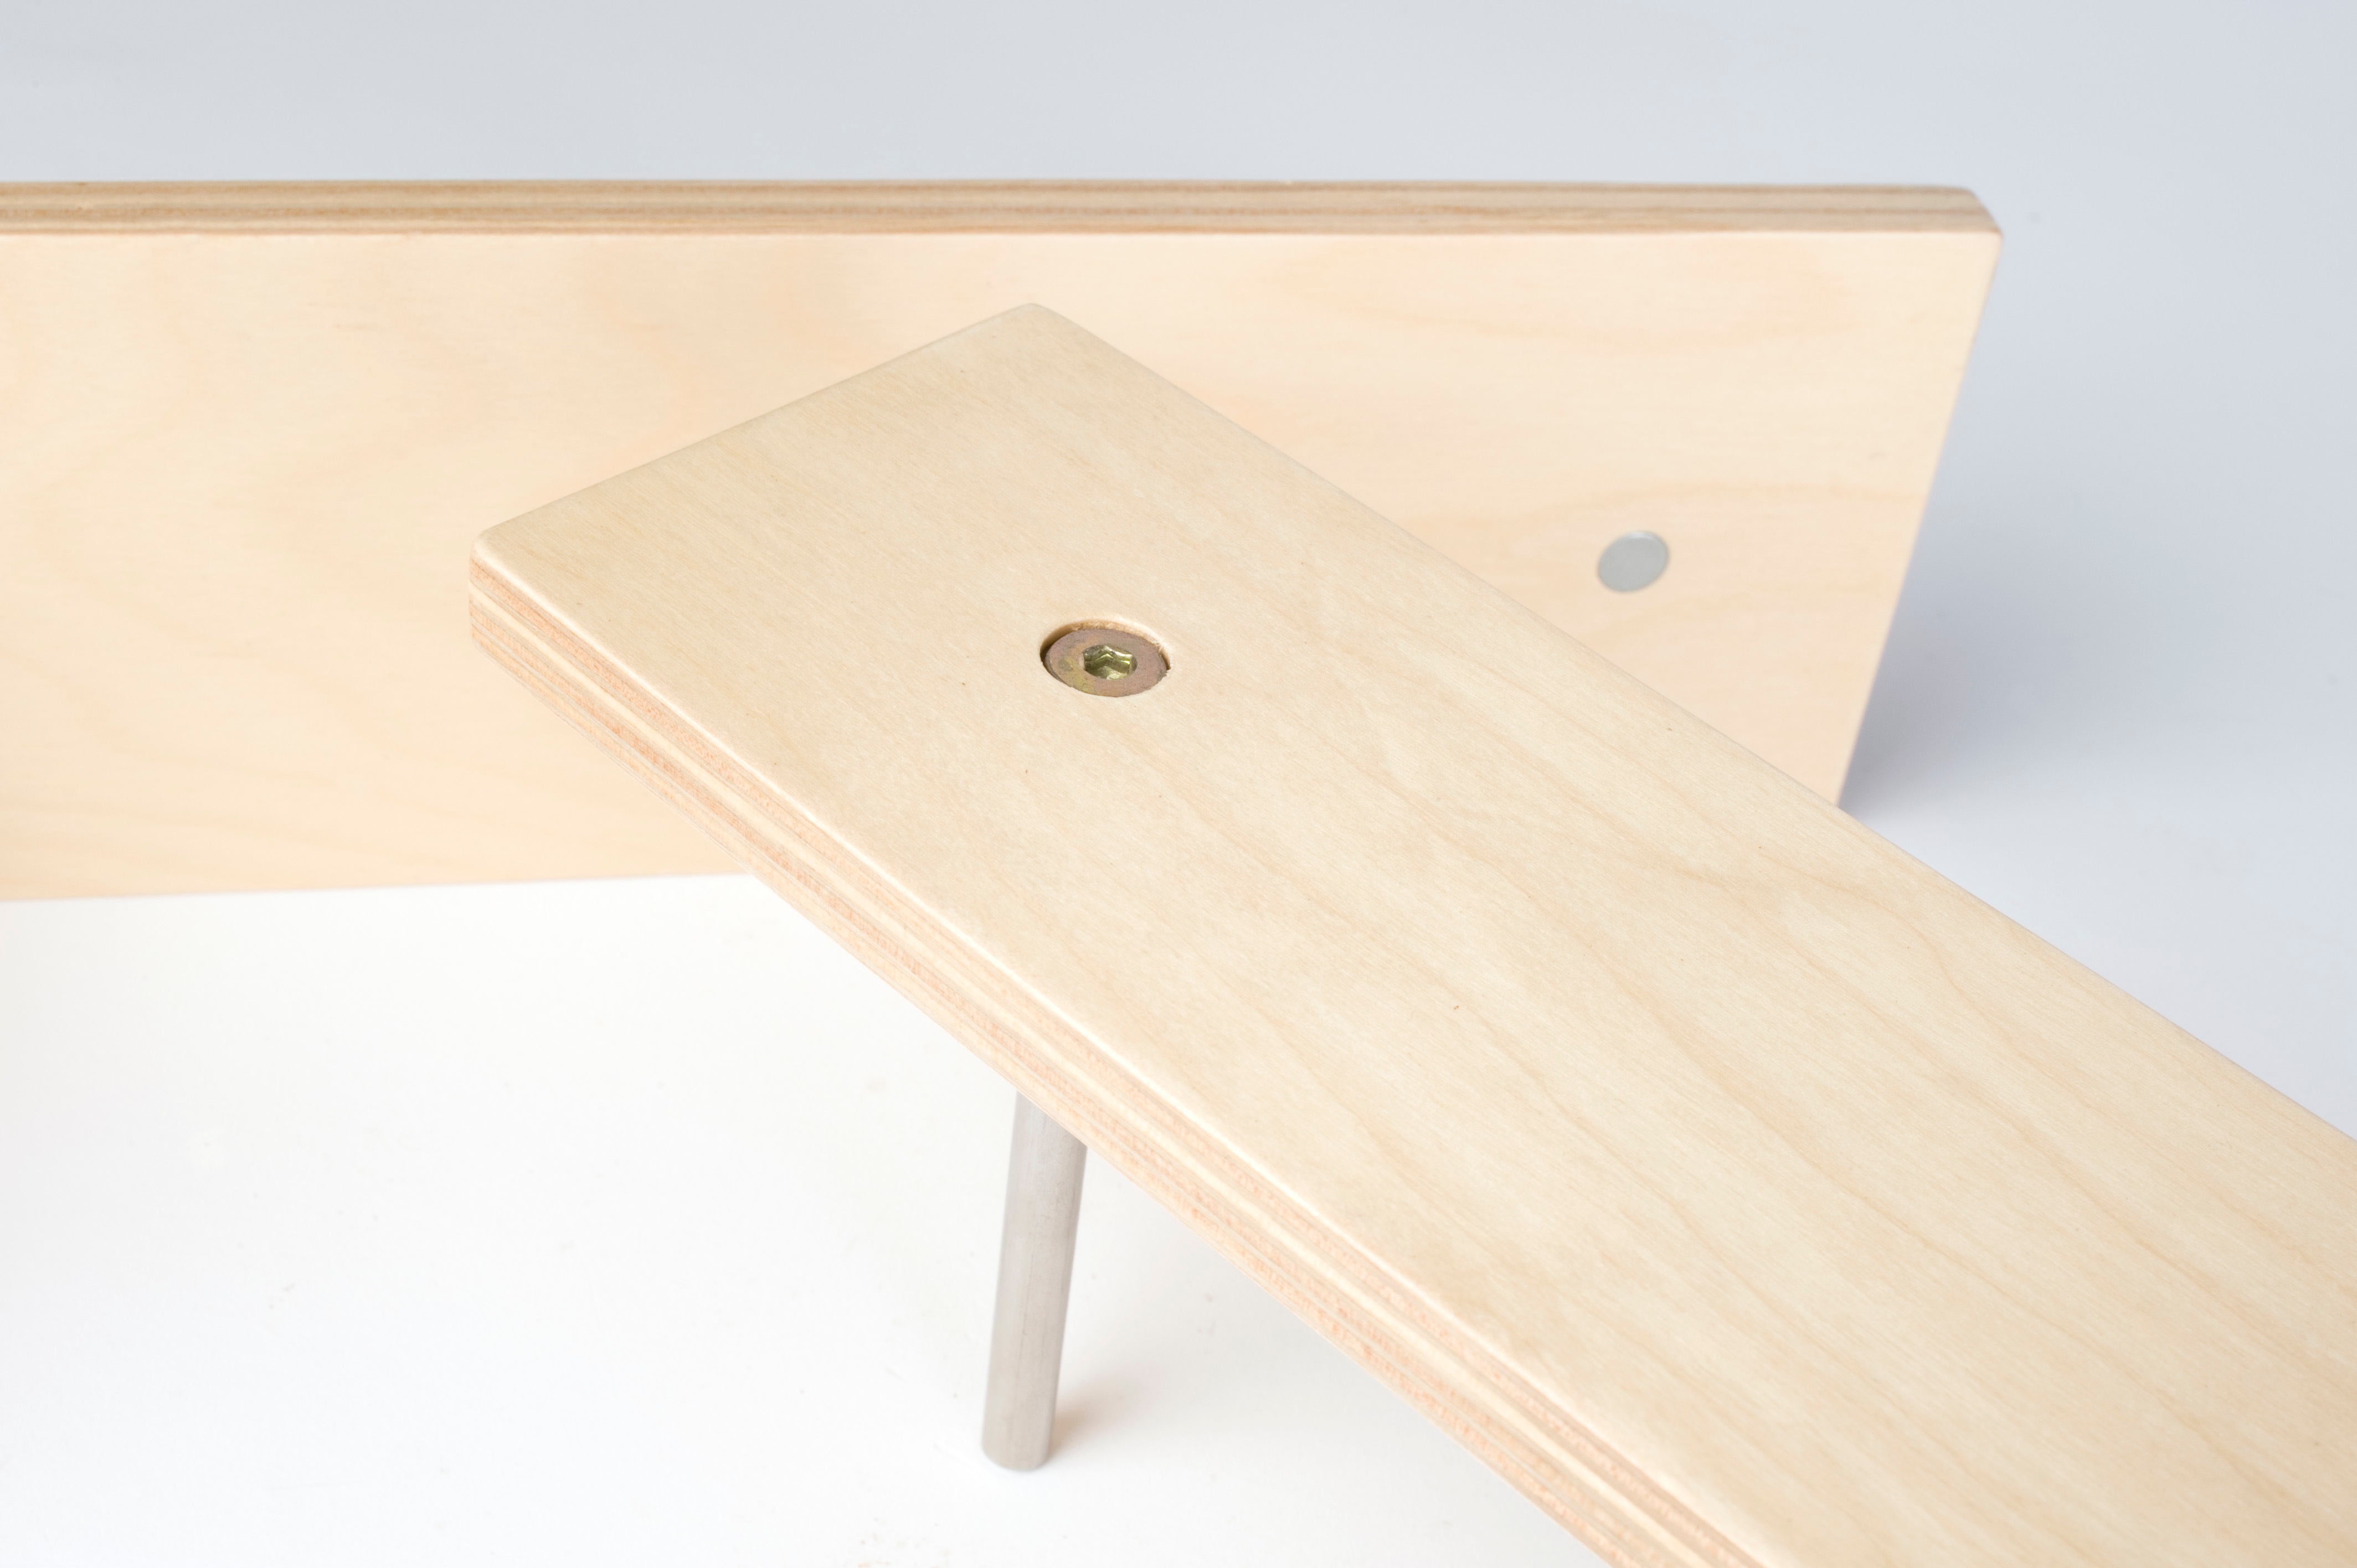
table, wood, floor, shelf, furniture, bed, rectangle, plywood